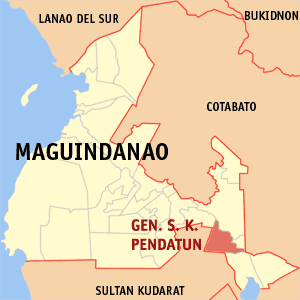
General Salipada K. Pendatun est une localité de la province de Maguindanao, aux Philippines. En 2015, elle compte 28 103 habitants.